Fine Clothes

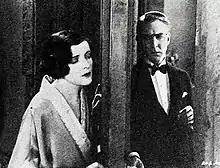
Still with Rubens and Marmont

Fine Clothes is a 1925 American silent comedy film directed by John M. Stahl and starring Lewis Stone, Percy Marmont, and Alma Rubens. It is based on a play adapted from Ferenc Molnár's original.